Owusu-Ansa

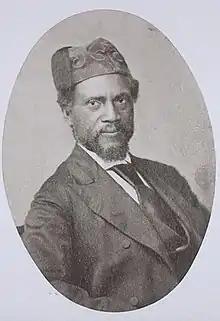
Portrait photograph of Owusu-Ansa, taken by Fritz Ramseyer.

Owusu-Ansa (1823 - November 13, 1884) was a prince of the Ashanti Empire. He was taken to the United Kingdom as adolescent, where he received a British education. After his return to West Africa in 1841, he first became a Methodist minister and, after his resignation from that position, a diplomat in the Ashanti Empire and the British Gold Coast. He played an important role in ending or preventing several Anglo-Ashanti conflicts.